John Malarkey

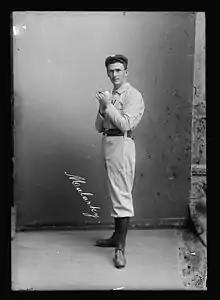
John Malarkey in Washington Senator uniform

John S. Malarkey (May 4, 1872 – October 29, 1949) was a 19th-century right handed pitcher in Major League Baseball who played for the Washington Senators, Chicago Orphans and Boston Beaneaters in a span of six seasons from 1894 to 1903.